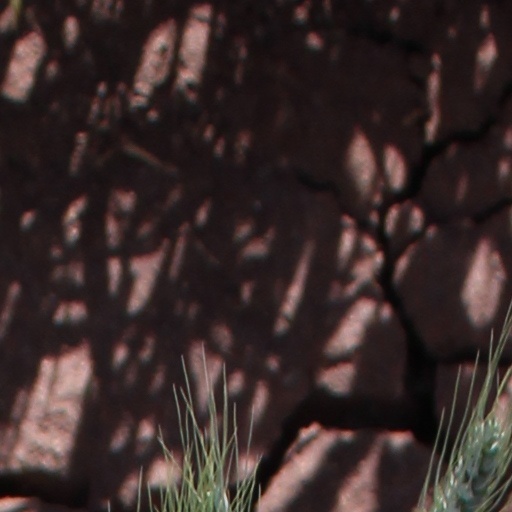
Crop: wheat